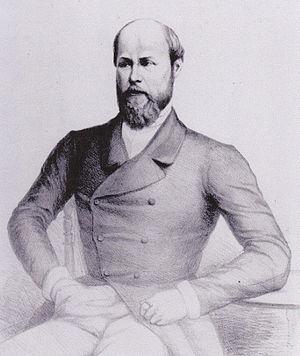
né en 1813 - mort en 1894. Ancien député maire d'Avignon
Le complot de Lyon, également appelé complot du Sud-Est, est un complot politique ayant fait l'objet d'un procès à Lyon, en 1851, dans les derniers jours de la Deuxième République dirigée par Louis-Napoléon Bonaparte. Ce complot se basait sur une fédération tentée par la gauche républicaine, et menée notamment par le député du Vaucluse Alphonse Gent, membre du groupe parlementaire de la Montagne, dans quatorze départements du sud-est.
Alphonse Gent, né à Roquemaure le 27 octobre 1813 et mort à Paris le 26 janvier 1894, franc-maçon, avocat et homme politique républicain, fut maire d'Avignon, député de Vaucluse, puis sénateur.